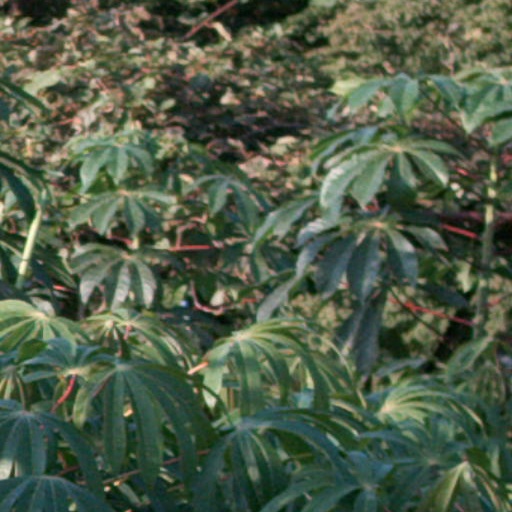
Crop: cassava